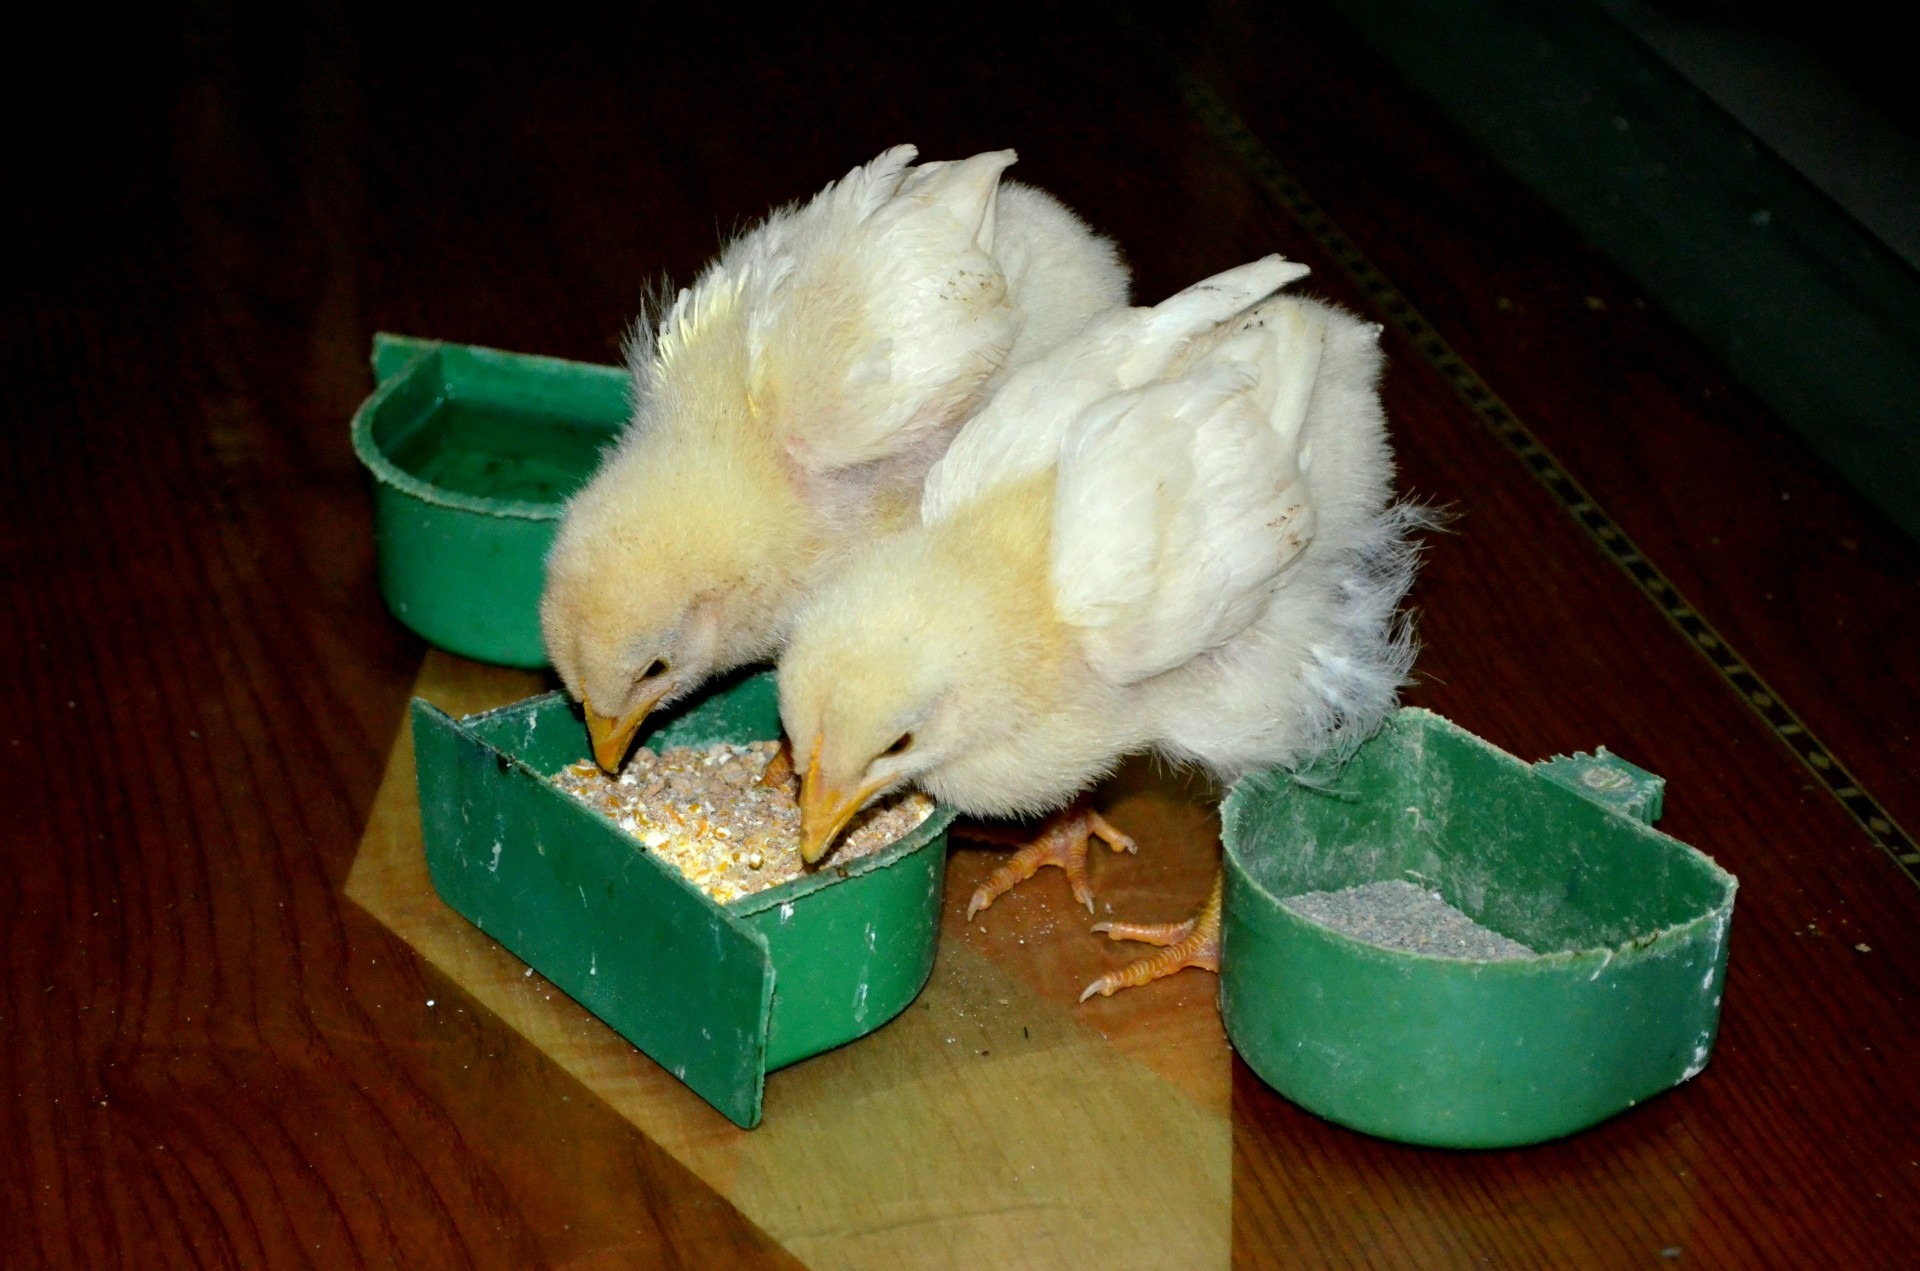
bird, wing, farm, green, beak, livestock, chicken, fowl, birds, animals, farm animal, vertebrate, parrot, chicks, parakeet, water bird, chickens, common pet parakeet, baby chicks